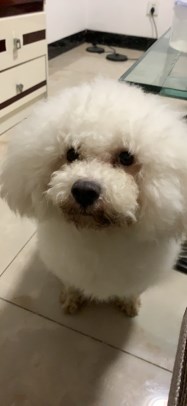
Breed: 3083-n000117-Bichon_Frise